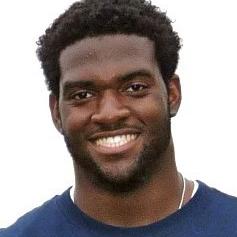
Age: 21